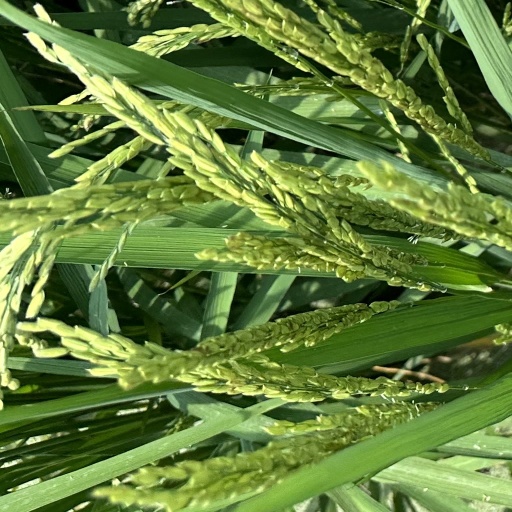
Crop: rice